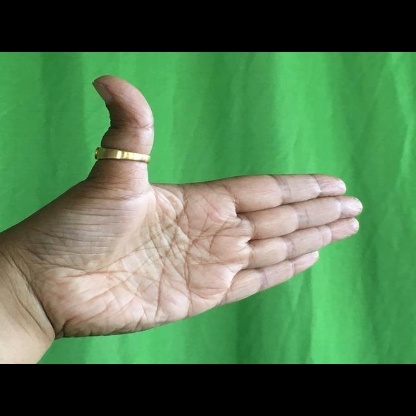
Mudra: Ardhachandran